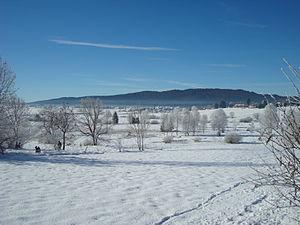
Saint-Pierre est une commune française située dans le département du Jura en région Bourgogne-Franche-Comté.